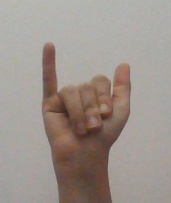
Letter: ya